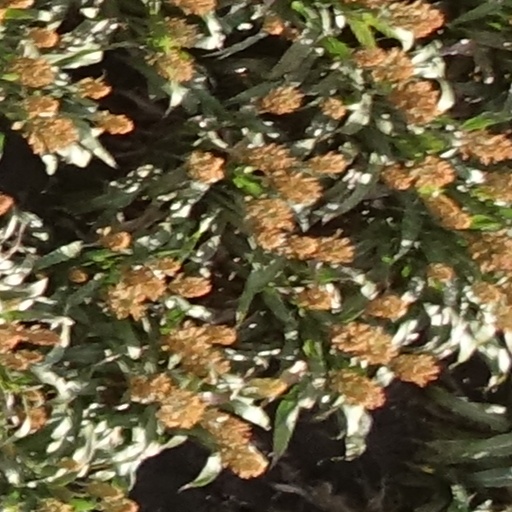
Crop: sorghum